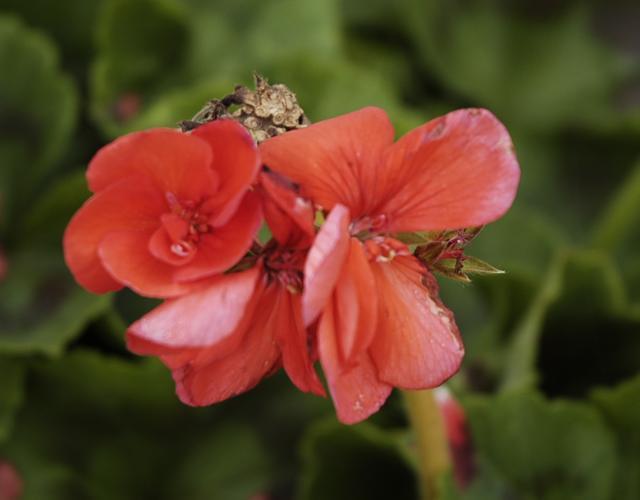
Label: geranium